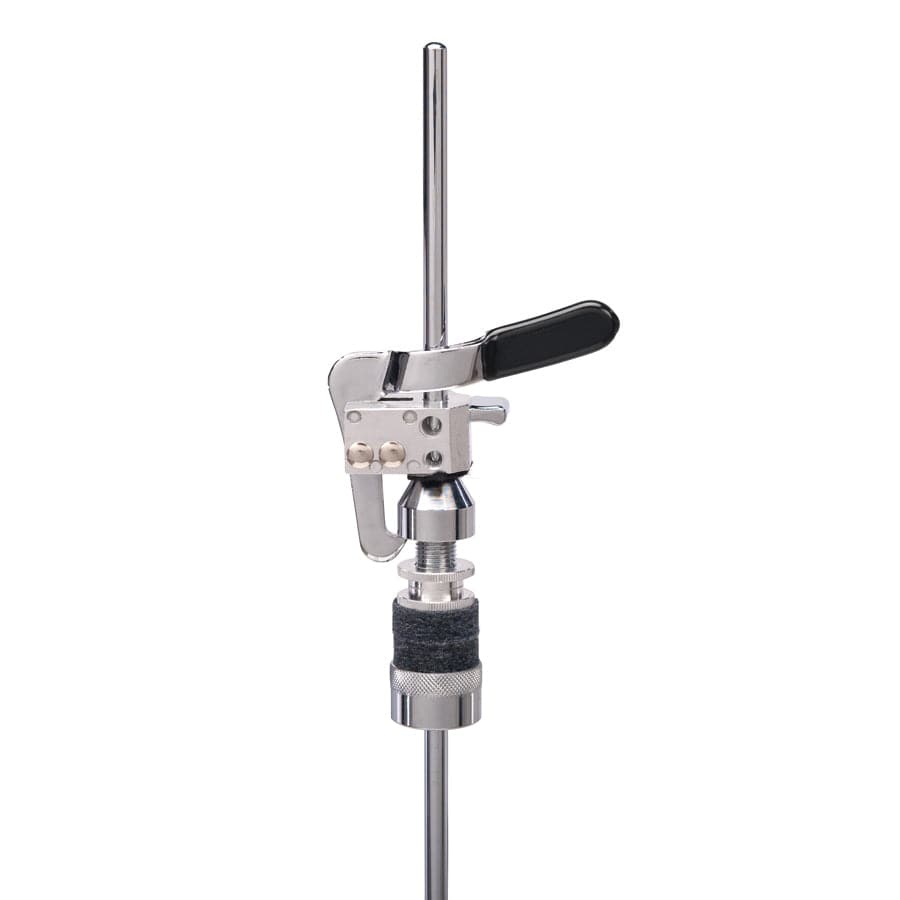
Gibraltar SC-QRHHDC Quick Release HiHat Drop Clutch
Gibraltar Quick Release Hi Hat Drop Clutch
Brand: Gibraltar
Category: Arts & Entertainment > Hobbies & Creative Arts > Musical Instrument & Orchestra Accessories > Percussion Accessories > Drum Kit Hardware > Drum Kit Mounting Hardware